The Odd Egg

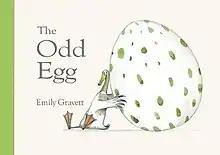
First edition (publ. Macmillan)

The Odd Egg is a children's picture book written and illustrated by British illustrator Emily Gravett.